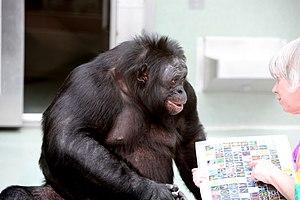
Le langage humain est un système qui regroupe le développement, l'acquisition, l'entretien et l'utilisation de systèmes complexes de communication, et désigne aussi la capacité humaine permettant ces processus. Une langue est un exemple spécifique d'un tel système de communication.
Kanzi est un singe bonobo mâle, né le 28 octobre 1980 dans le zoo de San Diego, aux États-Unis. Très doué en particulier pour le langage, ce primate fait l'objet de recherches à l'Université d'État de Géorgie par le Dʳ. Sue Savage-Rumbaugh. Son nom signifie « Trésor enfoui » en swahili, également connu par le lexigramme reprenant le caractère chinois 太.